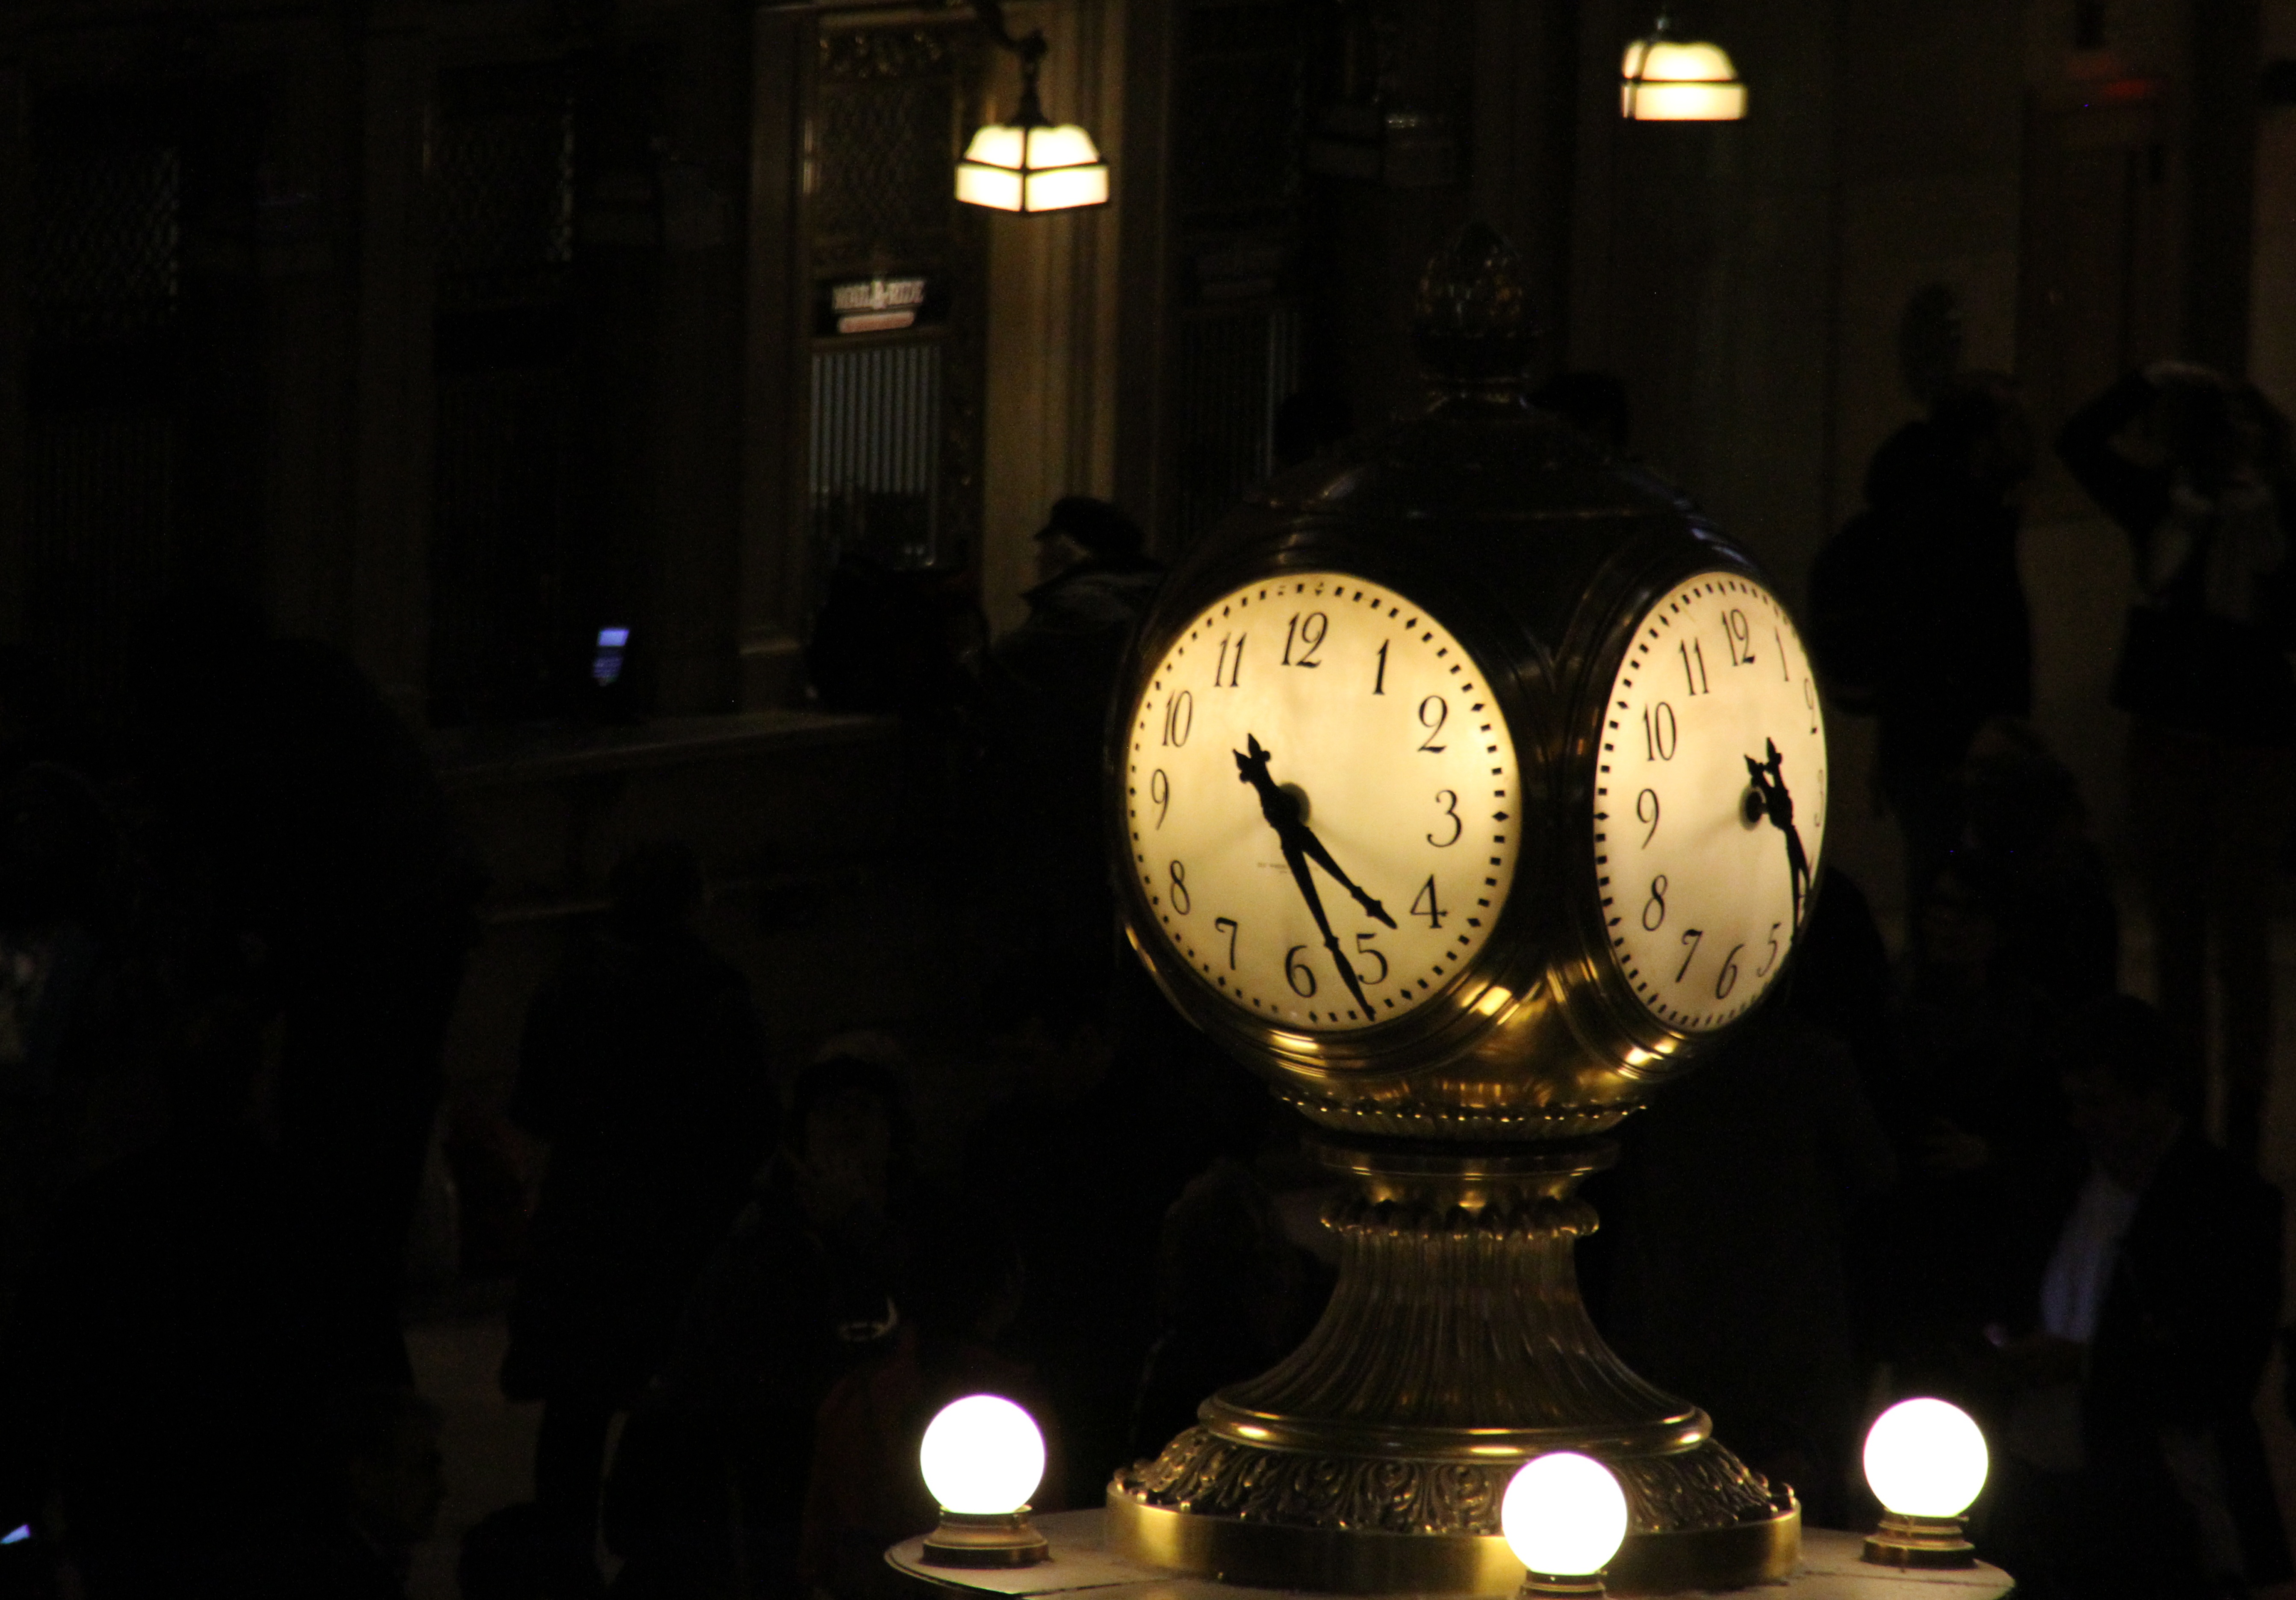
light, night, clock, new york, train, evening, station, darkness, lighting, grand central terminal, image, shape